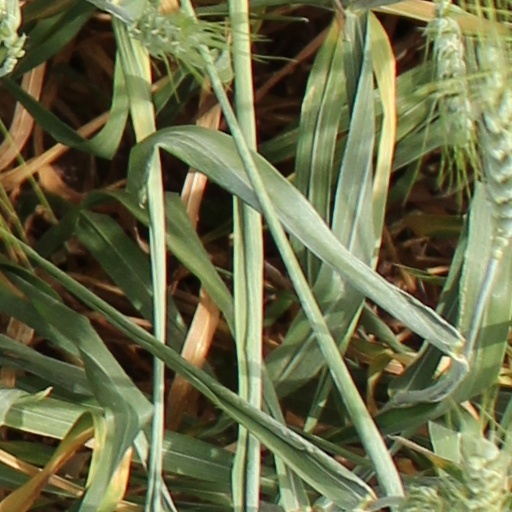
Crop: wheat